Patrick Mahomes

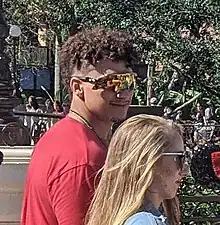
Mahomes with his future wife Brittany at the Chiefs Super Bowl Parade at Magic Kingdom in 2020

On September 18, 2023, the Chiefs and Mahomes agreed to restructure his contract, giving him $210.6 million between 2023 and 2026, the most money in NFL history over a four-season span. In Week 4 against the Jets, Mahomes passed for his 200th career touchdown, becoming the fastest player in NFL history to reach that milestone, having done so in just his 84th start. His 51 rushing yards in the game also allowed him to break Alex Smith's franchise record for most career rushing yards by a quarterback. After defeating the Minnesota Vikings in Week 5, Mahomes became the youngest quarterback in NFL history to defeat all other 31 teams besides their own. In Week 12, Mahomes was 27-of-34 for 298 yards and two touchdowns to overcome a 14-point deficit in a 31–17 win over the Las Vegas Raiders, earning AFC Offensive Player of the Week.